Karungalakudi

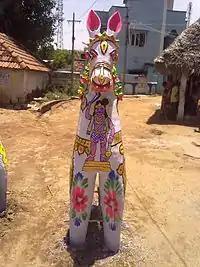
Horse ready for Festival

Karungalakudi Village exemplifies religious harmony. Villagers partner in festivals. A common temple for the Hindu's near the village at Mandhai.